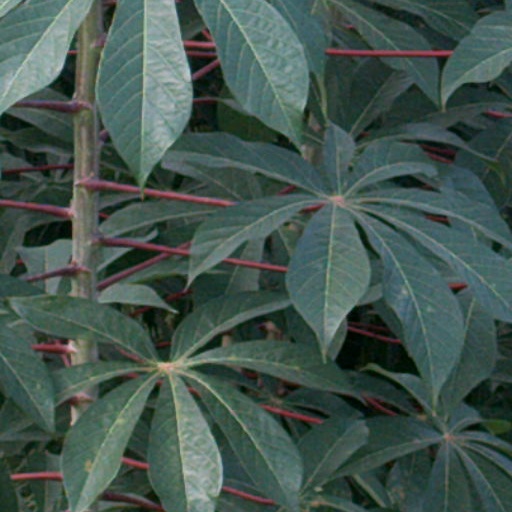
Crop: cassava